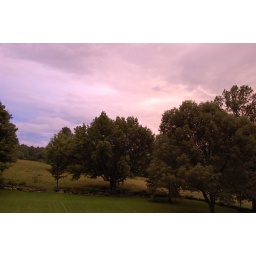
yellow under cloud light Montgomery july 2008 (1)